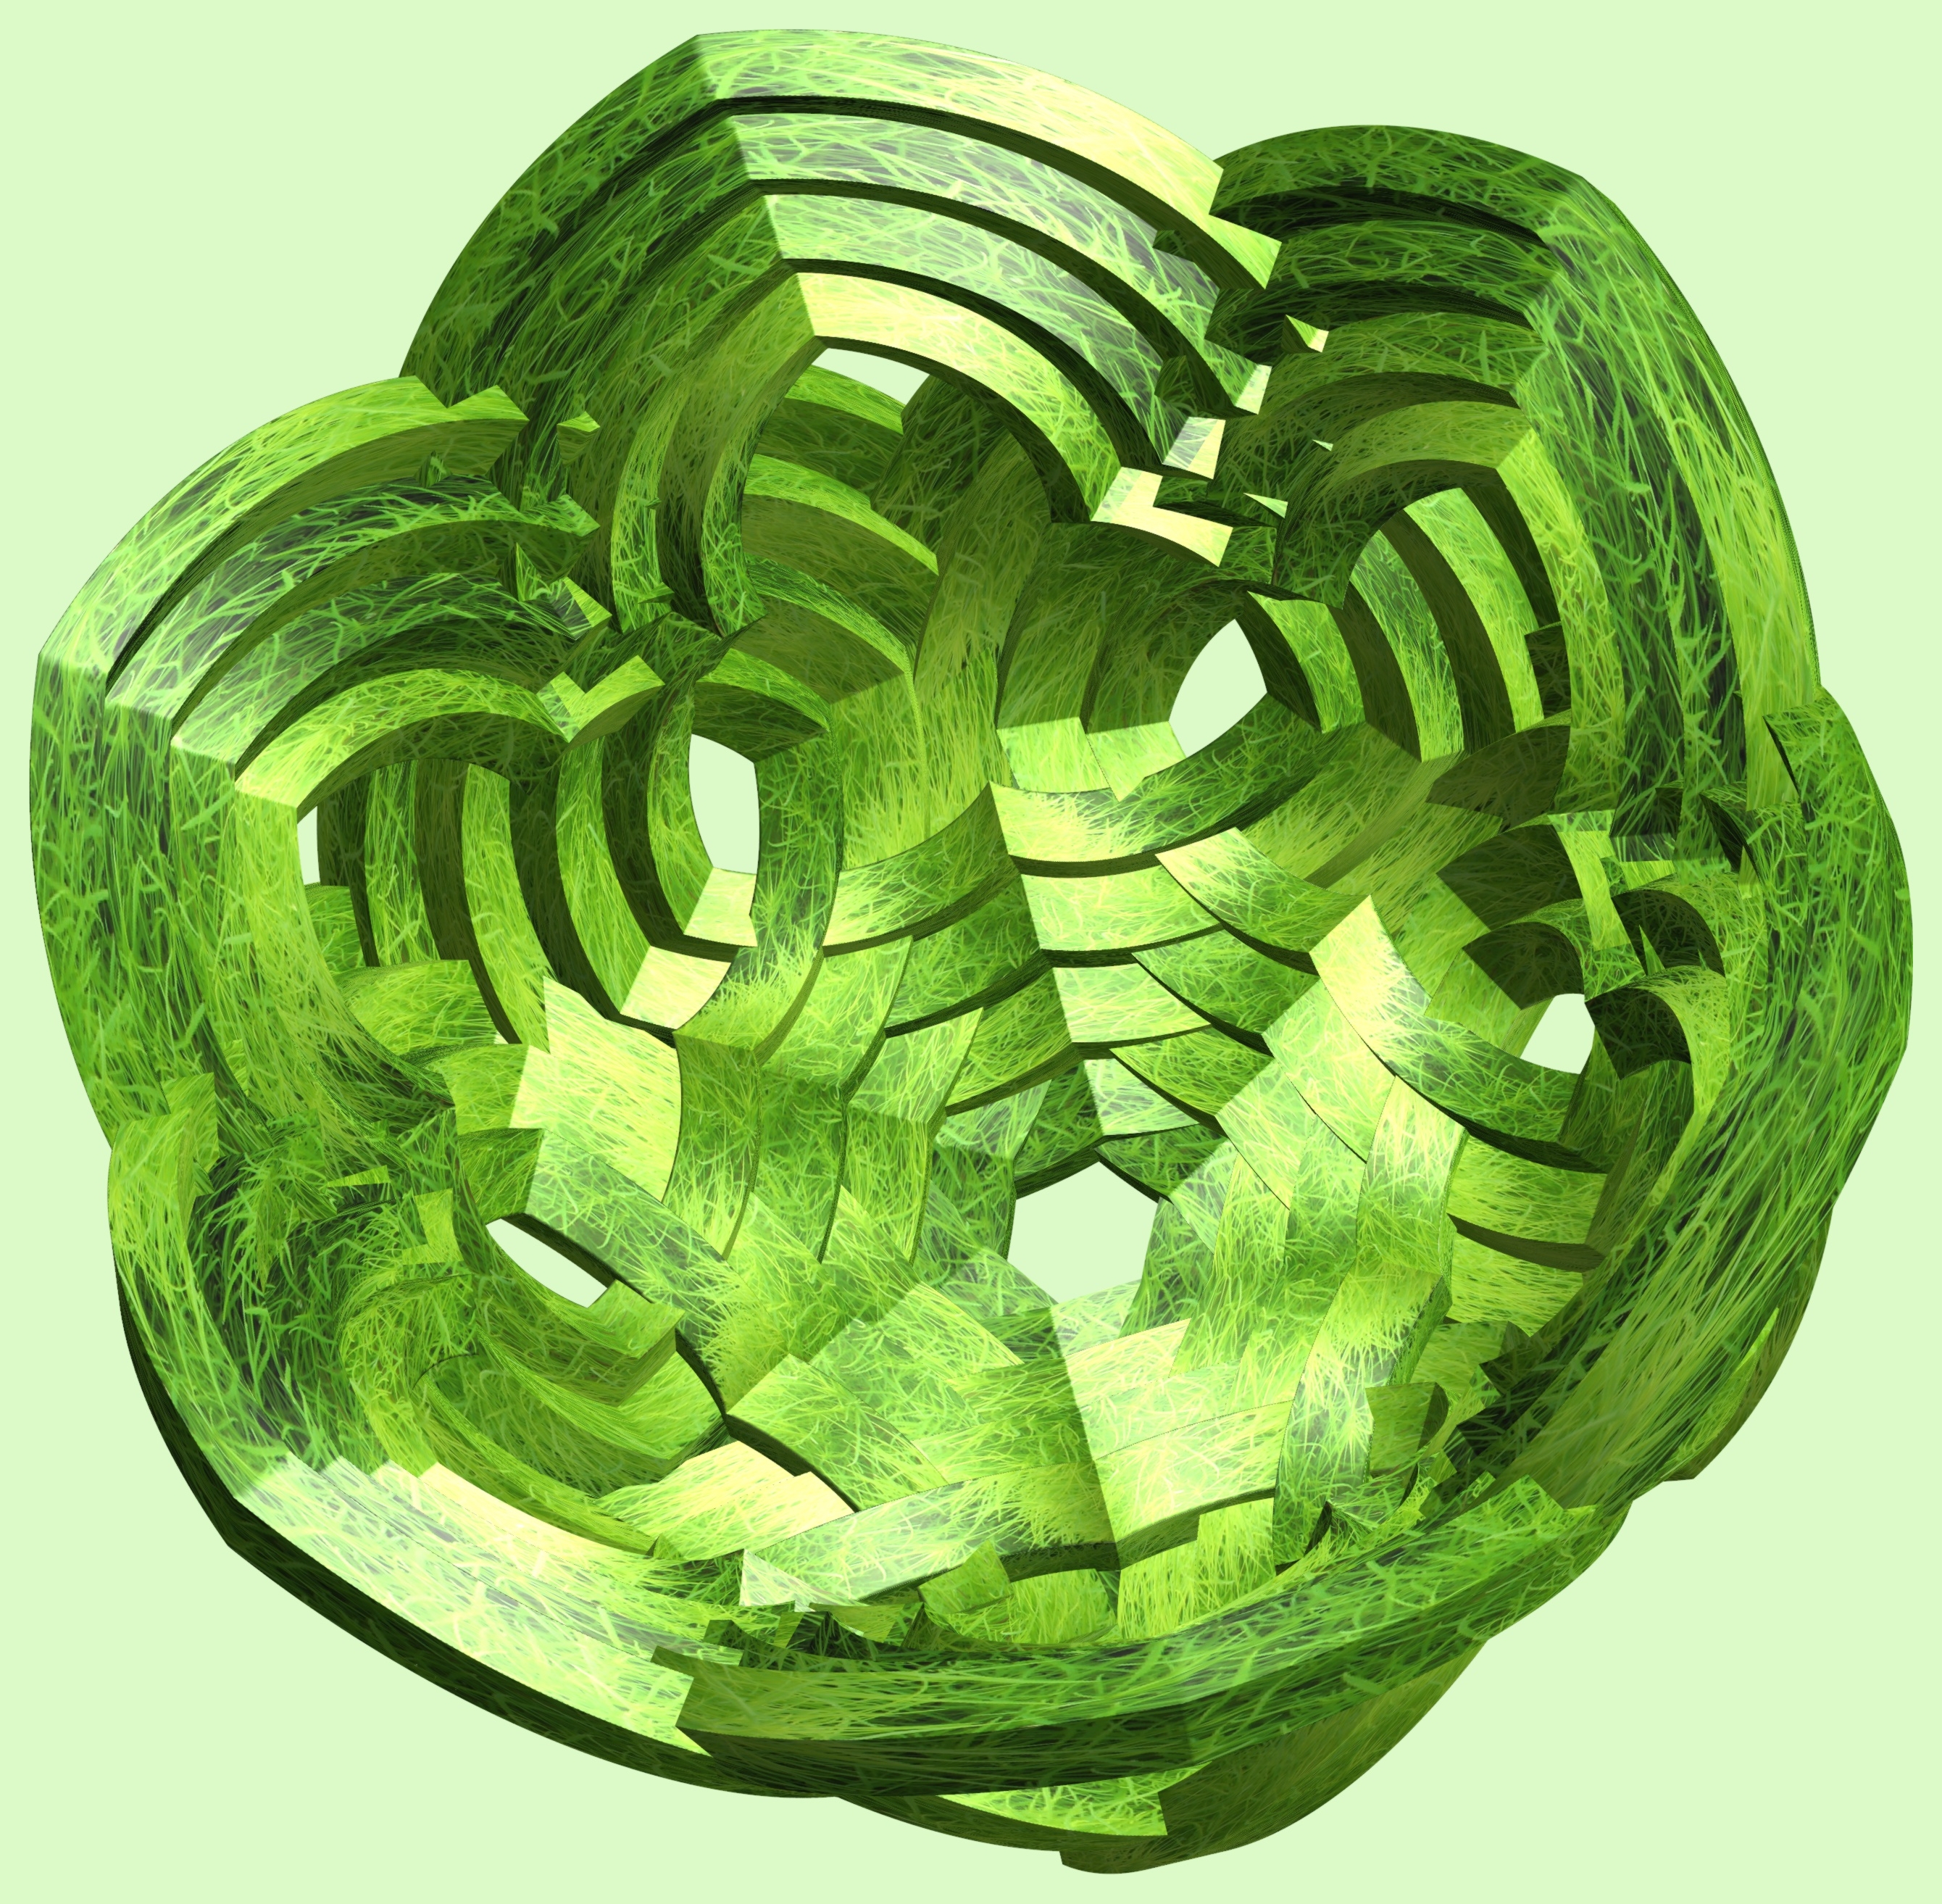
structure, texture, leaf, flower, pattern, food, green, produce, circle, design, symmetry, ball, sphere, 3d, graphic, torus, mathematica, cg, parametricplot3d, code, program, algorithm, mapping